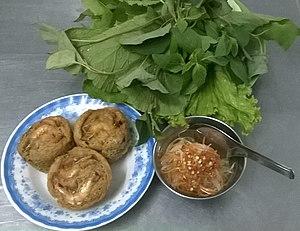
Bánh cống de Cần Thơ
Le bánh cống ou cóng est un amuse-bouche d'origine khmère que les Cambodgiens appellent le noum ka pong. C'est dans la région du delta du Mékong qu'on peut trouver cette spécialité de beignet de crevettes, surtout au marché du hameau Đại Tâm du district Mỹ Xuyên de Sóc Trăng.